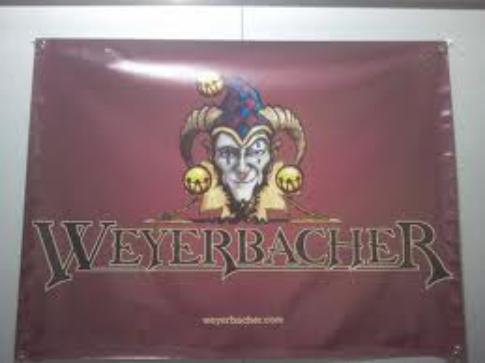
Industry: Necessities